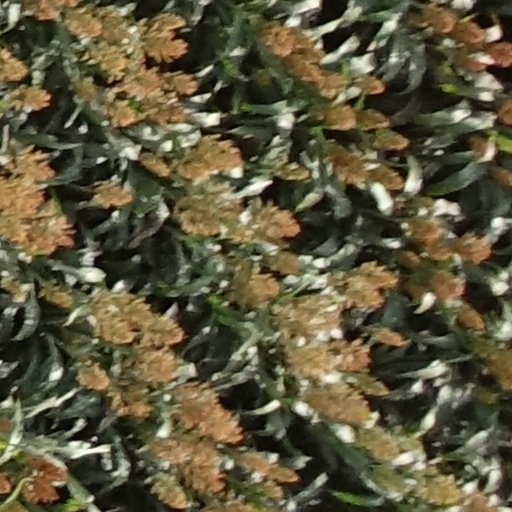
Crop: sorghum